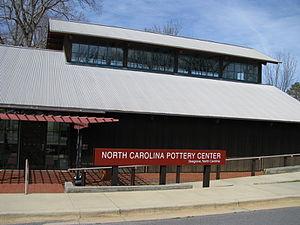
Seagrove est une ville américaine située dans le comté de Randolph dans l'État de Caroline du Nord. Sa population s’élevait à 228 habitants lors du recensement de 2010.